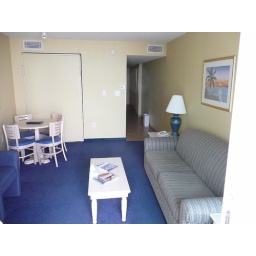
That's a murphy bed in the wall behind the table